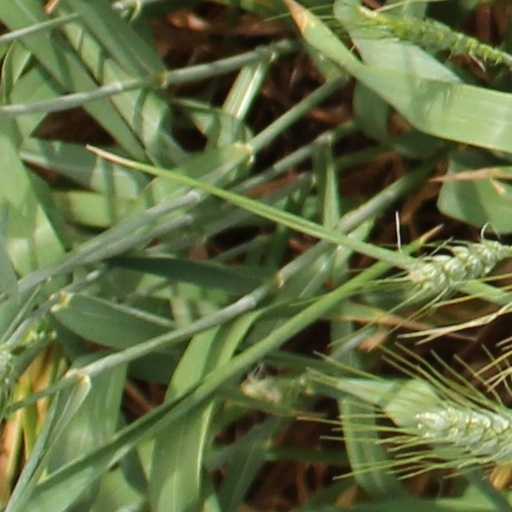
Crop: wheat